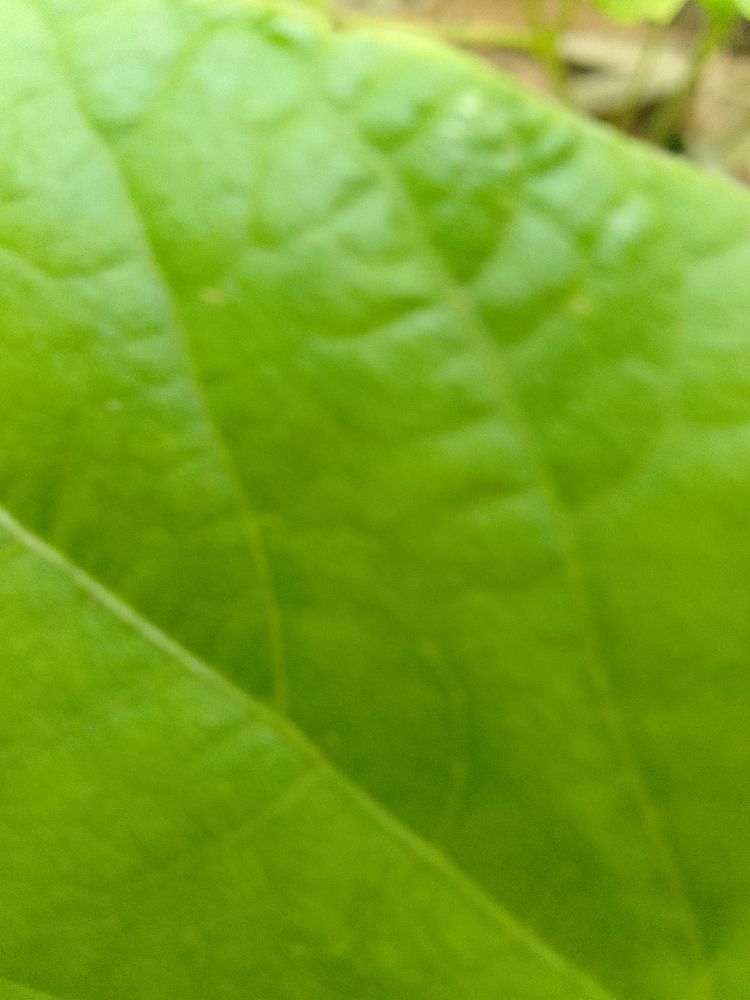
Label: healthy